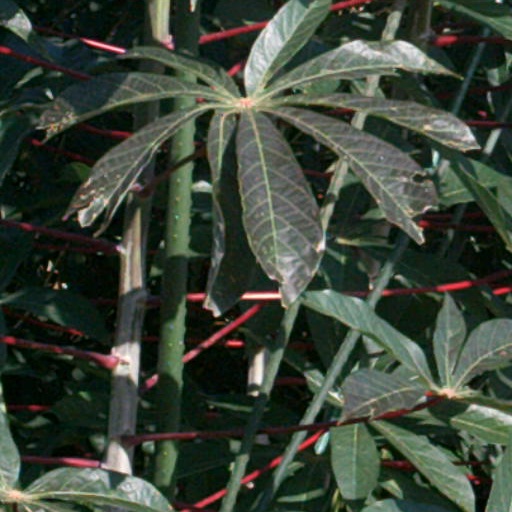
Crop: cassava